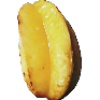
Label: Carambula 1